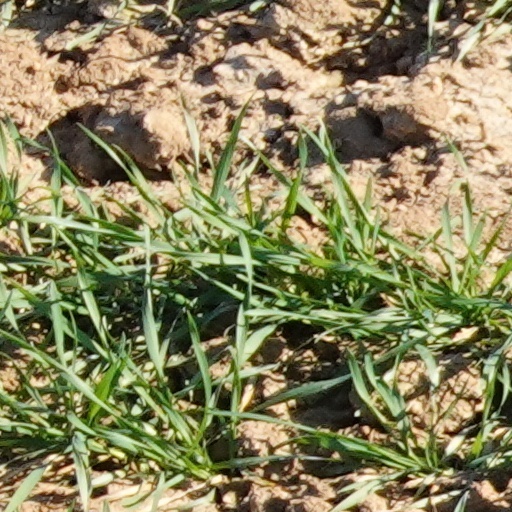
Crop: wheat